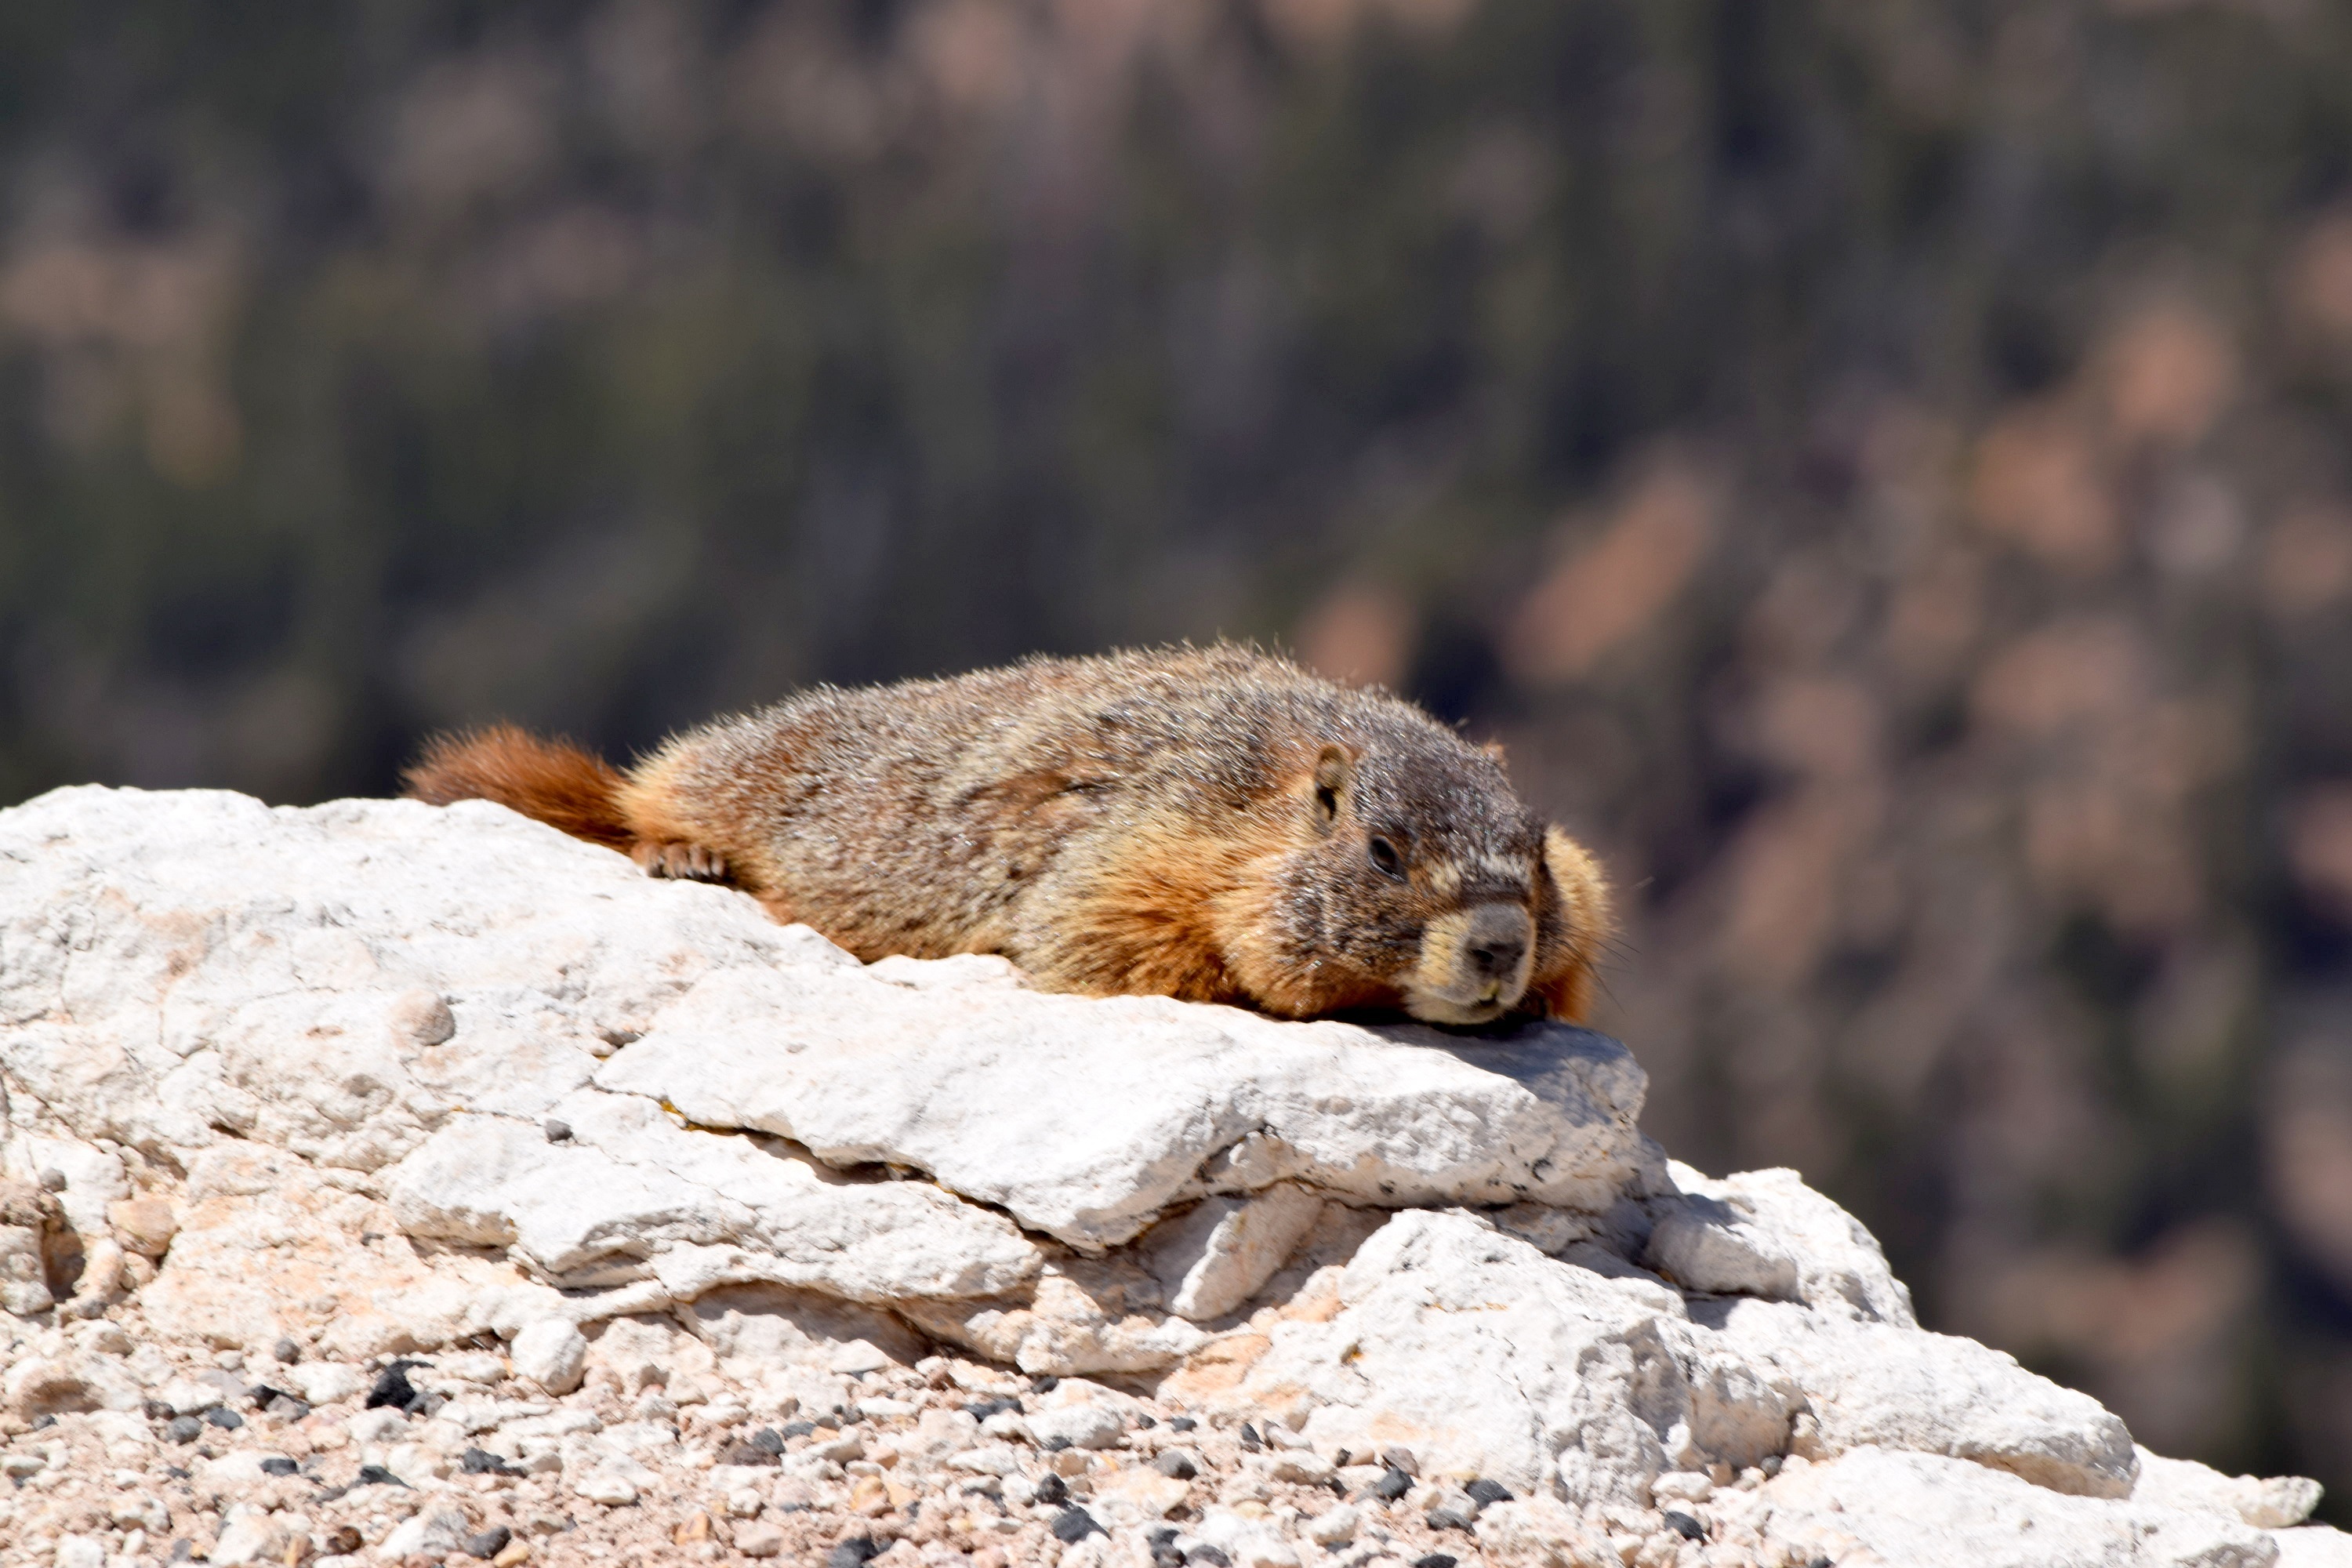
nature, rock, cute, looking, wildlife, wild, fur, portrait, usa, mammal, squirrel, rodent, fauna, utah, vertebrate, marmot, prairie dog, cedar breaks national monument, yellow bellied marmot